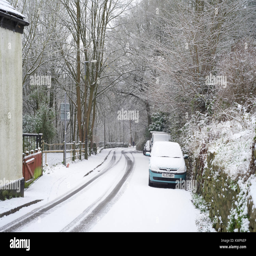
a second night of snow falls .